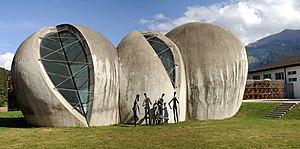
Cazis est une commune suisse du canton des Grisons, située dans la région de Viamala.
Heinz Isler est un ingénieur civil suisse. Il a réalisé plus de 1 400 structures en béton armé en formes de coques, et est considéré comme le plus important spécialiste de cette technique au monde. Il est l'un des plus importants ingénieurs civils suisses que le XXᵉ siècle a comptés, avec Robert Maillart, Othmar Ammann et Christian Menn.